Faith Connors

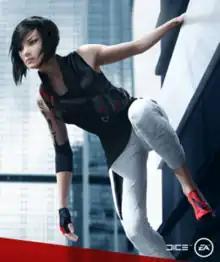
"Creating Faith for a new generation", her redesign in the reboot game "Mirror's Edge: Catalyst"

When redesigning Faith for the second game, developers began with her colour scheme: "the white, the red, the blacks". Her glove was kept, with the designers considering it an iconic part of her character. Once again, the design had to be "elegant, minimalistic", with "a certain attitude". The colours used for accenting were very deliberately placed. Her design had to reflect her own strength. In the upcoming game, they hoped to explore more of Faith's motives, noting how she tattooed her eye to make a point.